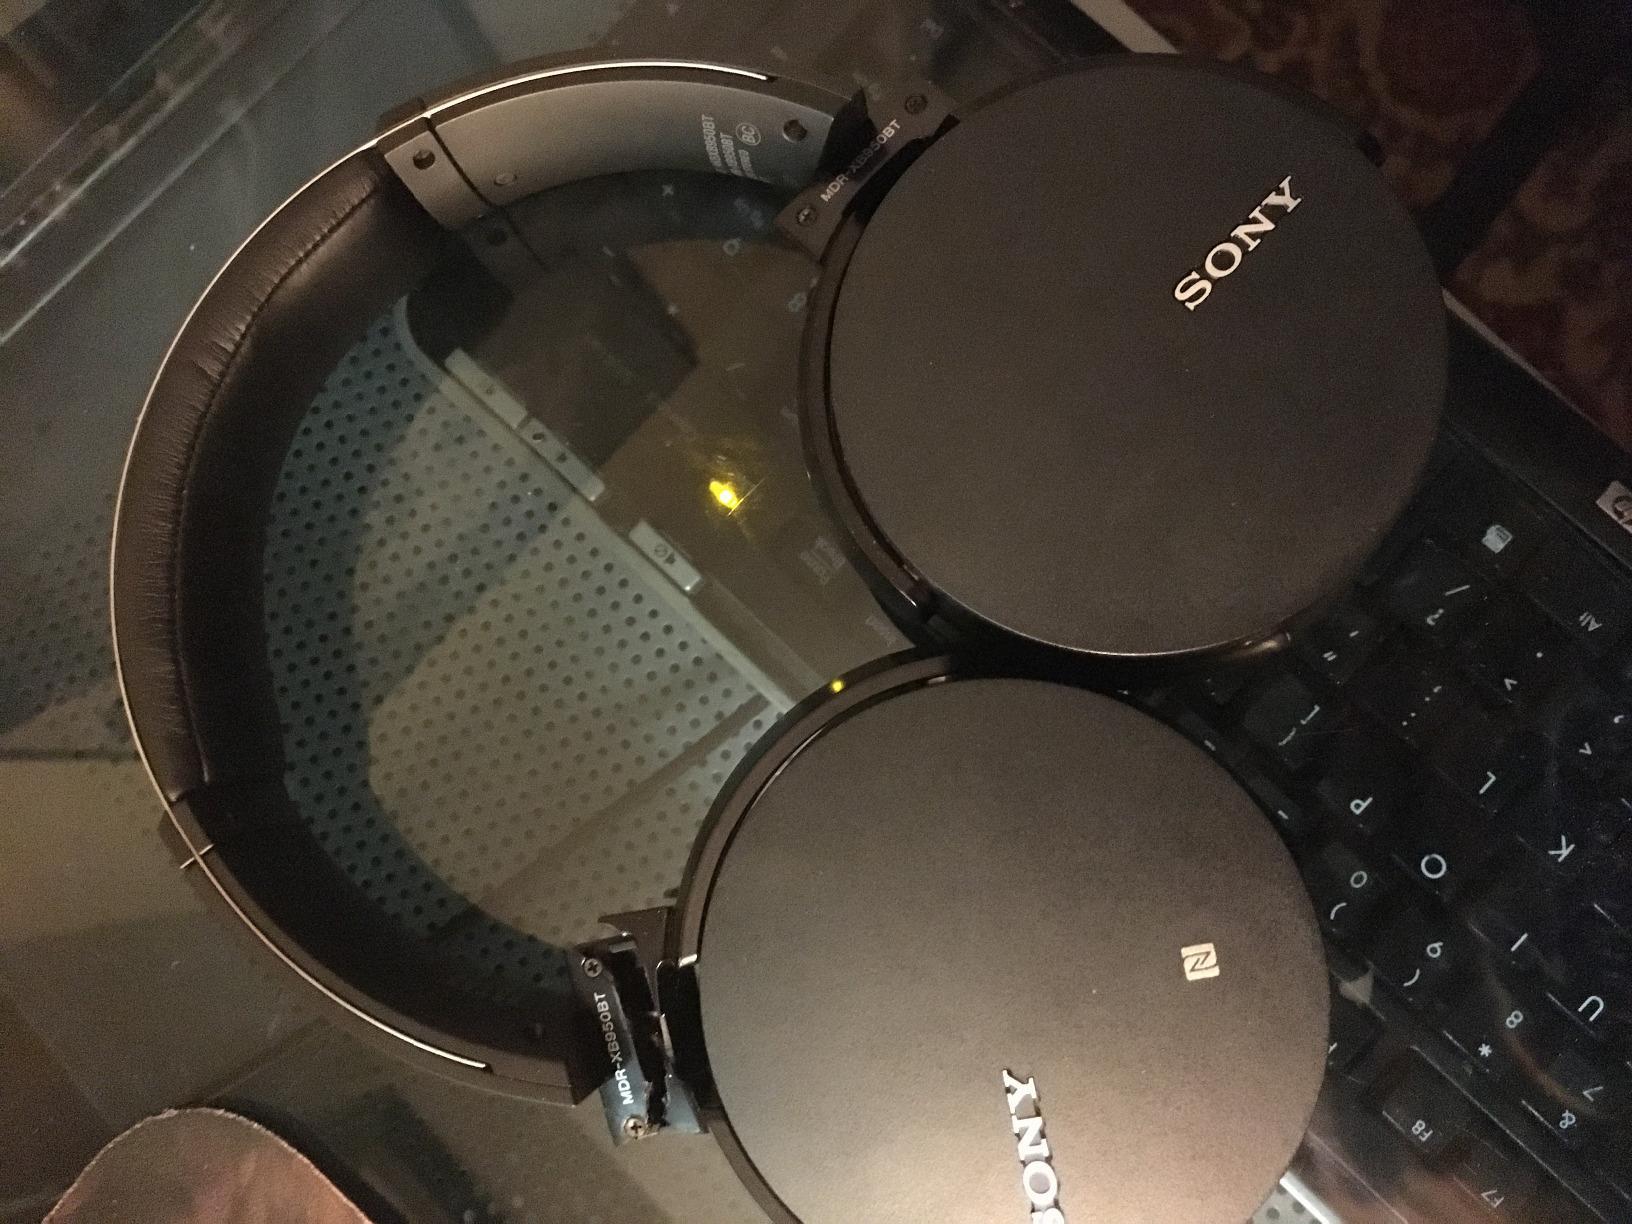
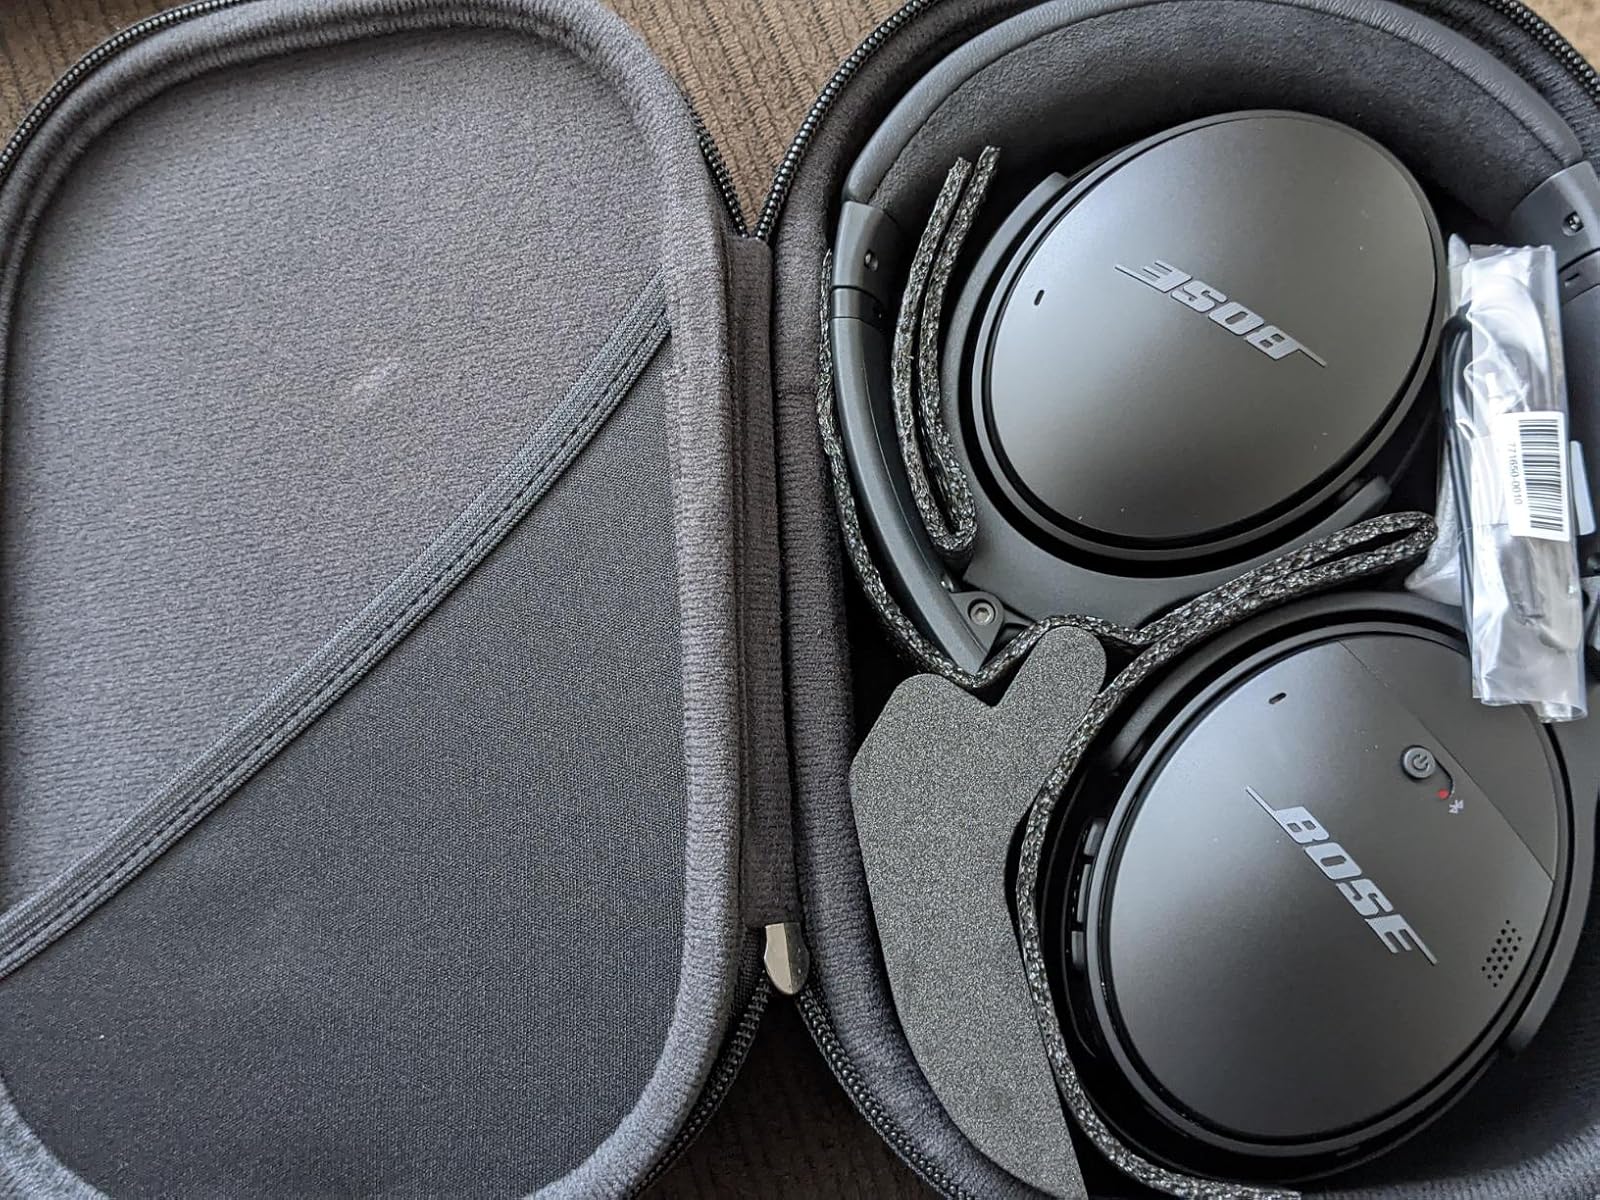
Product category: headphones
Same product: no